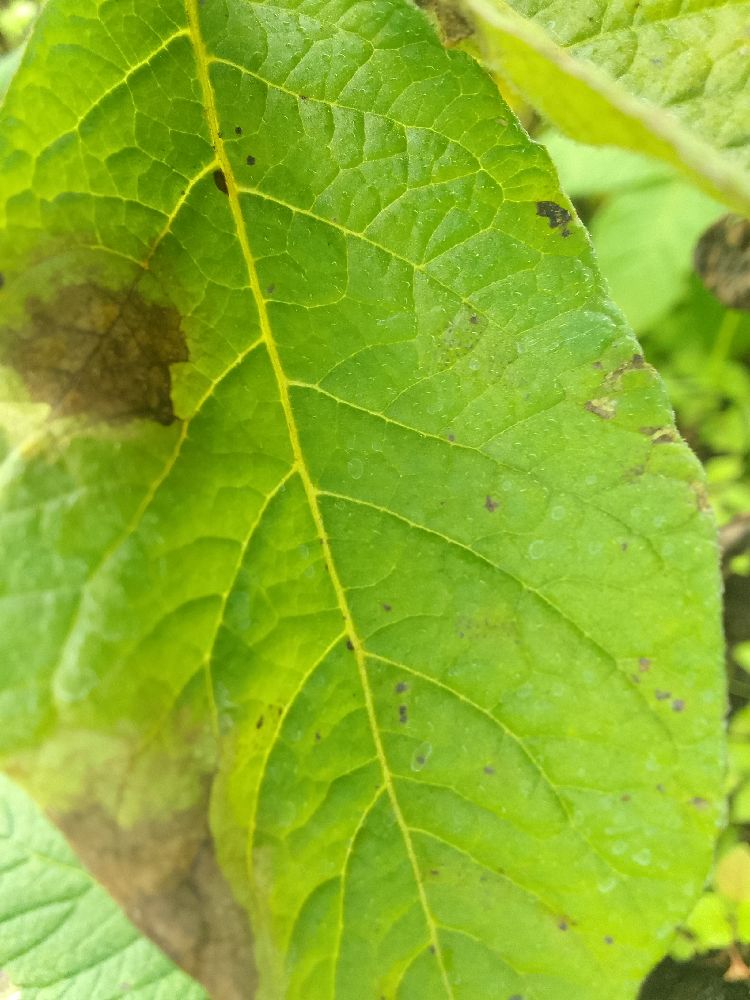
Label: Late blight